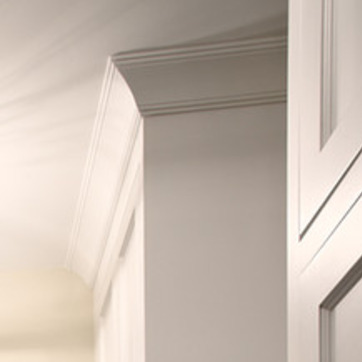
Material: painted